Rail Alphabet

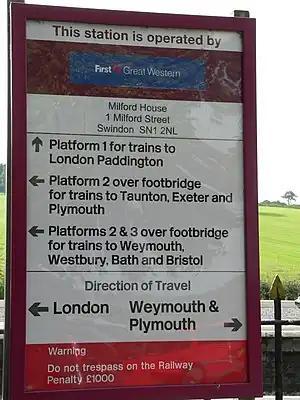
Rail Alphabet in use at Castle Cary railway station

Rail Alphabet is a neo-grotesque sans-serif typeface designed by Jock Kinneir and Margaret Calvert for signage on the British Rail network. First used at Liverpool Street station, it was then adopted by the Design Research Unit (DRU) as part of their comprehensive 1965 rebranding of the company. It was later used by other public bodies in the United Kingdom.